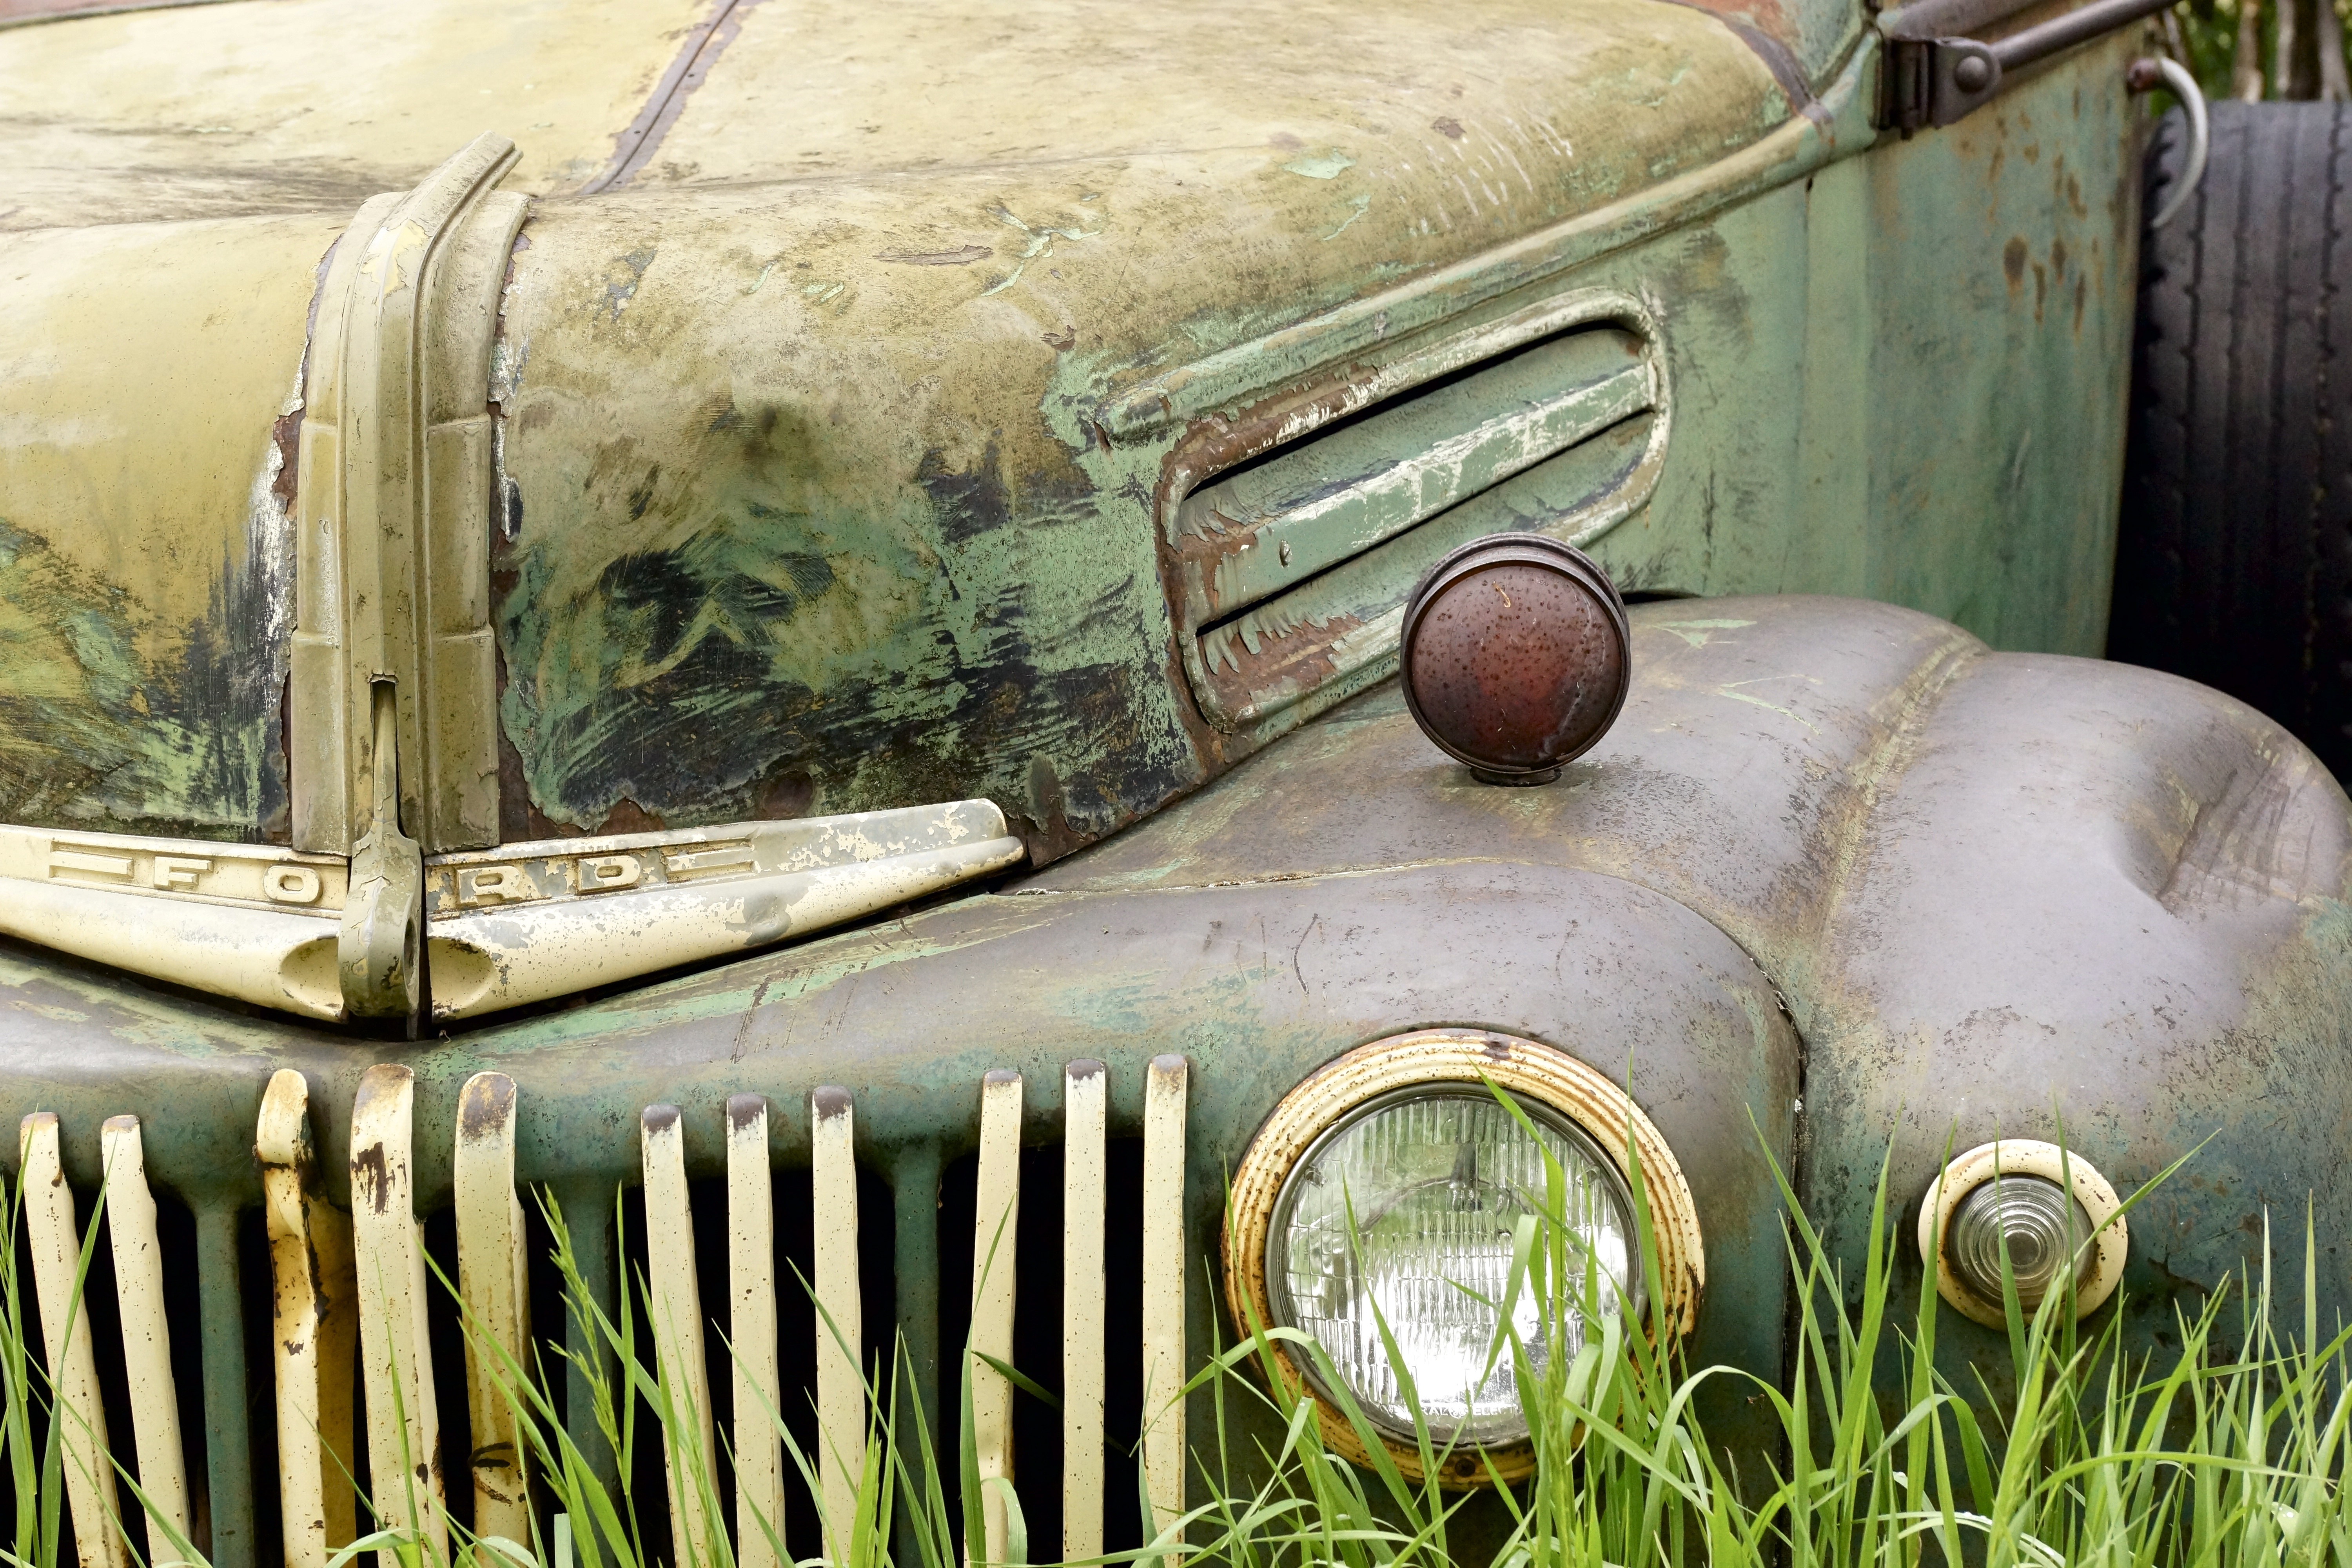
car, vintage, antique, wheel, automobile, old, rust, truck, green, vehicle, auto, abandoned, vintage car, rusted, forgotten, aged, land vehicle